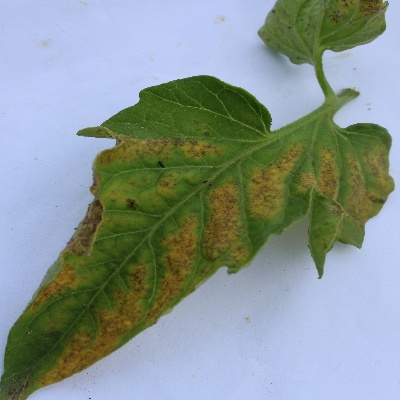
Crop: Tomato
Condition: septoria leaf spot